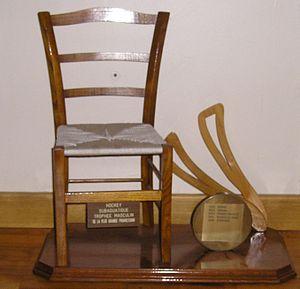
Le hockey subaquatique est un sport d'équipe qui se joue en apnée au fond d'une piscine.